Punched card input/output

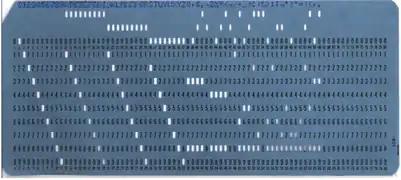
An IBM 80-column punched card of the type most widely used in the 20th century

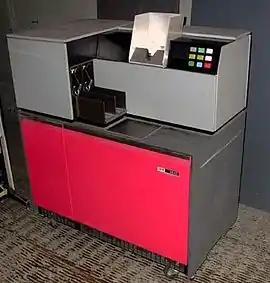
IBM 1442 card reader/punch for 80 column cards

A computer punched card reader or just computer card reader is a computer input device used to read computer programs in either source or executable form and data from punched cards. A computer card punch is a computer output device that punches holes in cards. Sometimes computer punch card readers were combined with computer card punches and, later, other devices to form multifunction machines.